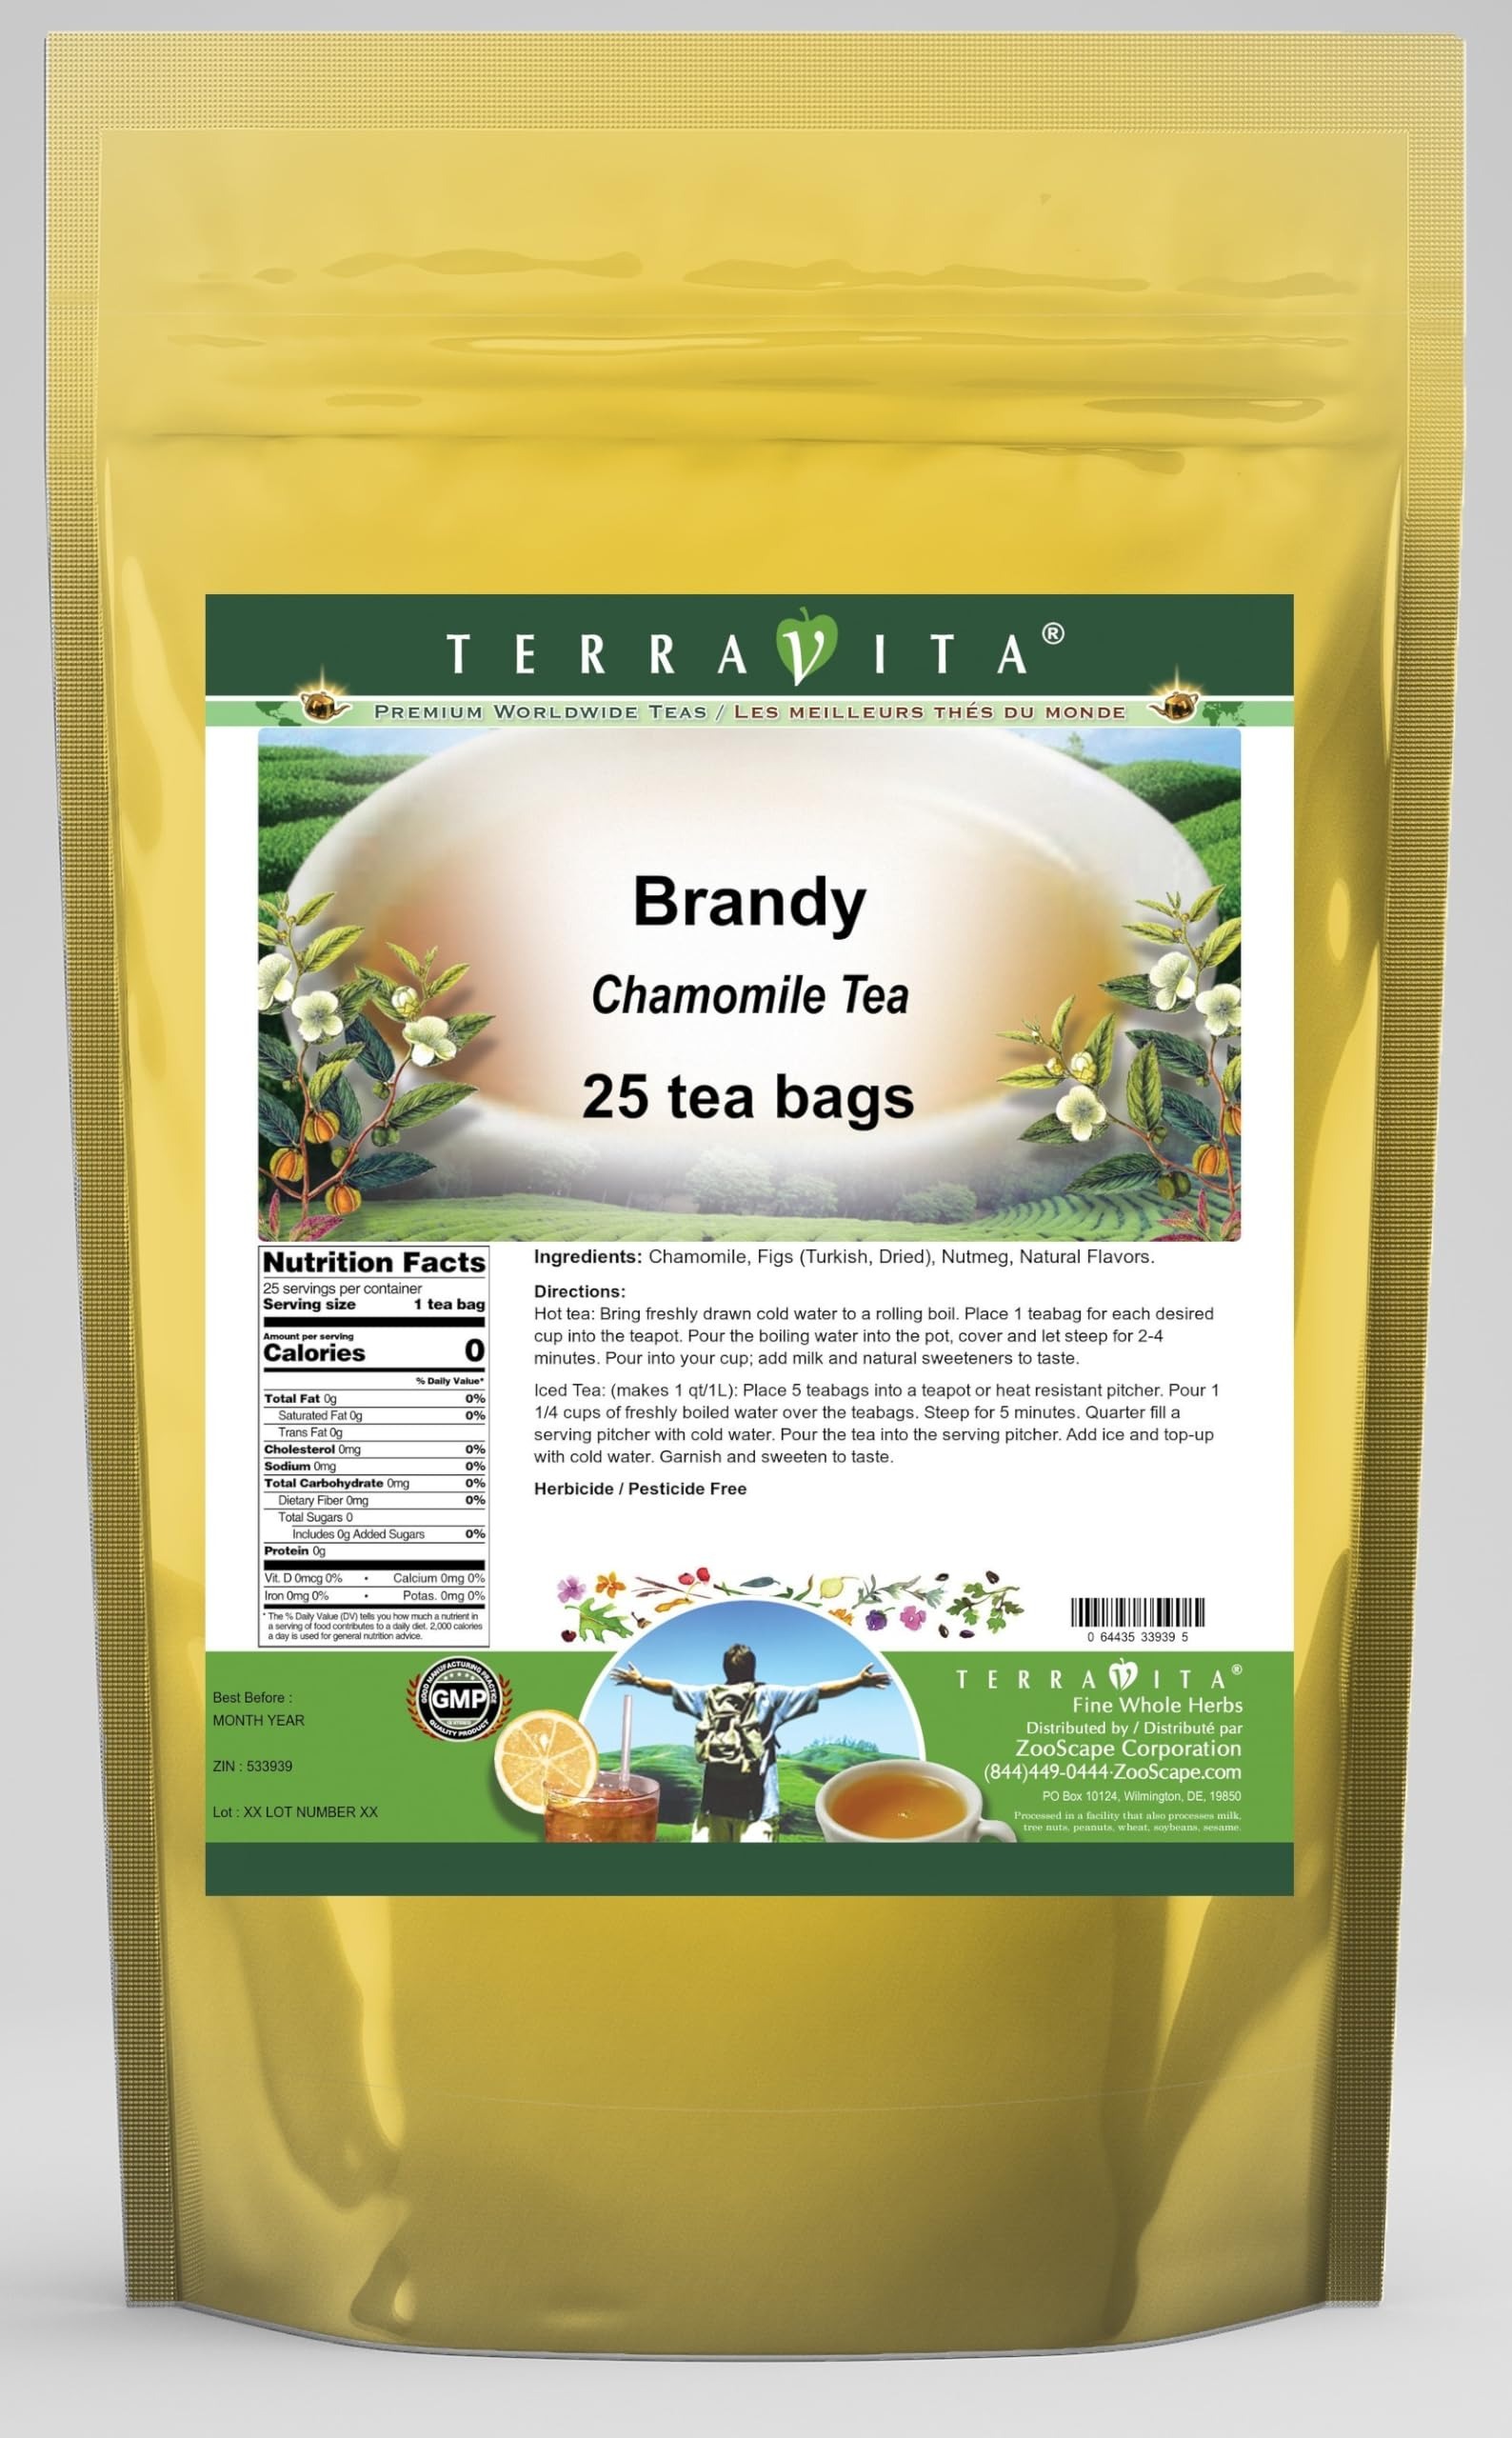
Item Name: Brandy Chamomile Tea (25 tea bags, ZIN: 533939)
Bullet Point 1: Our Brandy Chamomile Tea is a delicious flavored Chamomile tea with Figs and Nutmeg that you will enjoy relaxing with anytime! The natural Brandy taste is delicious! - Ingredients: Chamomile tea, Figs, Nutmeg and Natural Brandy Flavor.
Bullet Point 2: No fillers.
Bullet Point 3: Manufacturer: TerraVita
Bullet Point 4: Size: 25 tea bags
Bullet Point 5: Chamomile Tea Bags - Packed in a convenient upright pouch!
Product Description: Our Brandy Chamomile Tea is a delicious flavored Chamomile tea with Figs and Nutmeg that you will enjoy relaxing with anytime! The natural Brandy taste is delicious! - Ingredients: Chamomile tea, Figs, Nutmeg and Natural Brandy Flavor. - Hot tea brewing method: Bring freshly drawn cold water to a rolling boil. Place 1 teabag for each desired cup into the teapot. Pour the boiling water into the pot, cover and let steep for 2-4 minutes. Pour into your cup; add milk and natural sweeteners to taste. - Iced tea brewing method: (to make 1 liter/quart): Place 5 teabags into a teapot or heat resistant pitcher. Pour 1 1/4 cups of freshly boiled water over the teabags. Steep for 5 minutes. Quarter fill a serving pitcher with cold water. Pour the tea into the serving pitcher. Add ice and top-up with cold water. Garnish and sweeten to taste. - TerraVita is an exclusive line of premium-quality, natural source products that use only the finest, purest and most potent ingredients found around the world. TerraVita is hallmarked by the highest possible standards of purity, potency, stability and freshness. All of our products are prepared with the highest elements of quality control, from raw materials through the entire manufacturing process, up to and including the moment that the bottles or bags are sealed for freshness and shipped out to you. Our highest possible standards are certified by independent laboratories and backed by our personal guarantee. - TerraVita exists to meet and ensure your family's health and wellness without the harmful effects of chemicals and health products. We strive to make all of our products affordable and reliable and are constantly searching the market to maintain our affordability and to look for new ways to serve you and the ones you love. TerraVita
Value: 25.0
Unit: Count

Price: 18.55